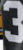
Number: 3